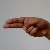
The image shows a hand gesture representing the letter 'H' in Indian Sign Language.